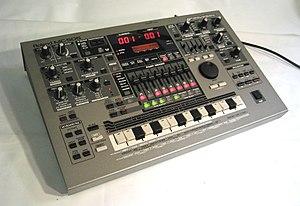
"La Roland MC-505 ""groovebox"" est un instrument de musique électronique grand public du constructeur japonais Roland apparu en 1998.